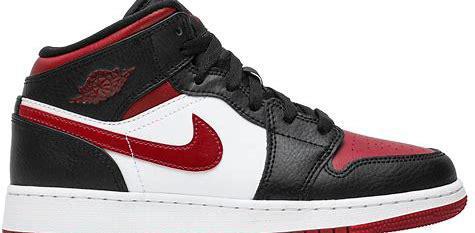
Brand: Jordan
Model: 1 Mid